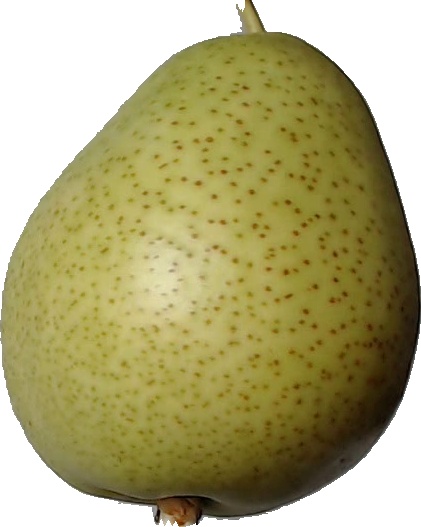
Label: pear_1